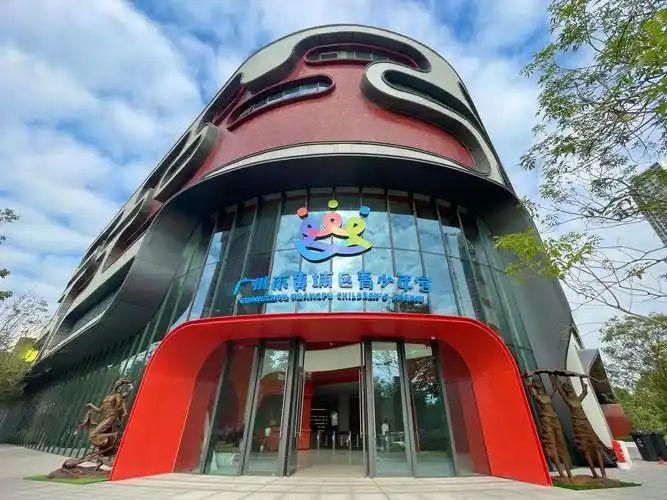
地标名称：青少年宫
所在城市：广州市·黄埔区